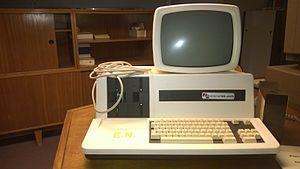
Micral 80-22G, configuration AZERTY.
R2E est un bureau d'étude électronique français, qui a commercialisé en 1973 le Micral, calculateur considéré comme le premier micro-ordinateur de l'histoire, racheté en 1978 par CII Honeywell Bull.